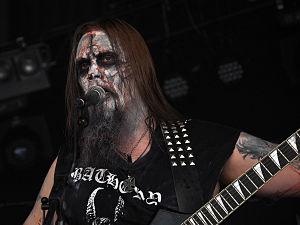
Urgehal au Metal Mean Festival, le 20 Août 2011 à Méan (Bel)